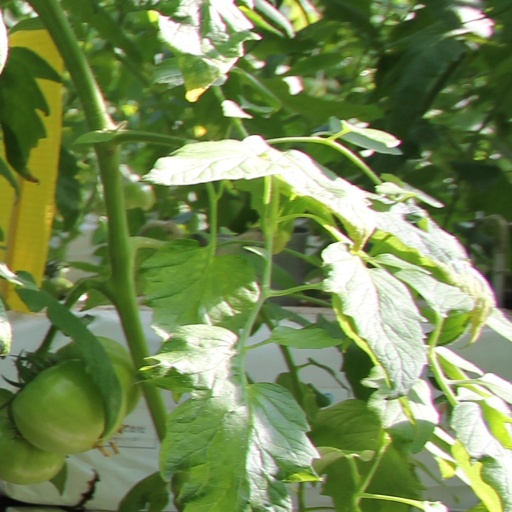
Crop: tomato